Ek Hazaaron Mein Meri Behna Hai

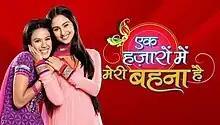

Ek Hazaaron Mein Meri Behna Hai ( "My Sister Is One in a Thousand"), also known internationally as The Inseparables, is an Indian Hindi-language family drama television series that aired on StarPlus during weekdays from 3 October 2011 to 13 September 2013. It is digitally available on Disney+ Hotstar.